Renée Zellweger

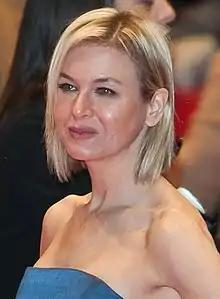
Zellweger in 2010

Renée Kathleen Zellweger (born April 25, 1969) is an American actress. The recipient of various accolades, including two Academy Awards, two British Academy Film Awards, and four Golden Globe Awards, she was one of the world's highest-paid actresses by 2007.